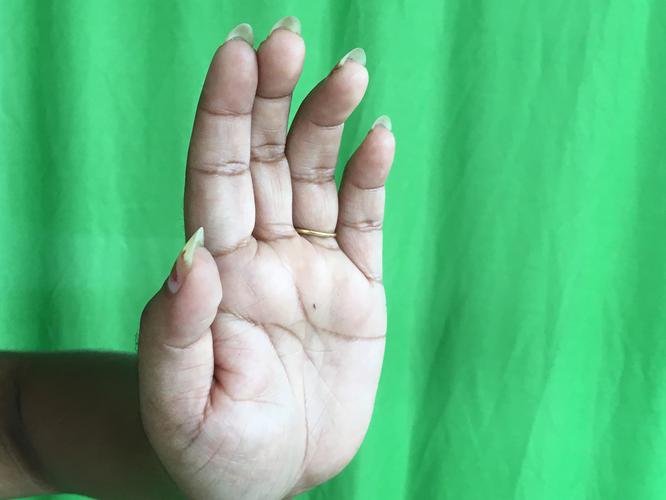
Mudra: Sarpasirsha
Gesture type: single_hand